List of Empire ships (Th–Ty)

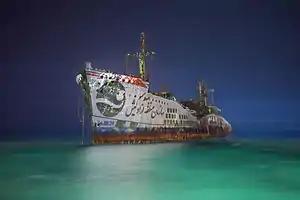
"Khoula F"

"Empire Trumpet" was a 7,059 GRT cargo ship which was built by William Hamilton & Co Ltd, Port Glasgow. Launched on 9 March 1943 and completed in April 1943. Sold in 1946 to T & J Harrison Ltd and renamed "Naturalist". Sold in 1959 to Iranian Lloyd Co Ltd, Iran and renamed "Persian Cyrus". Sold in 1965 to Iranian Shipping Lines SA and renamed "Hamadan". Sold in 1966 to P J Frangoulis & A I Cliafas, Greece and renamed "Koula F". She ran aground on 25 July 1966 on the coast of Qais Island, Iran and declared a total loss. The wreck is mostly out of the water and a popular tourist sight.